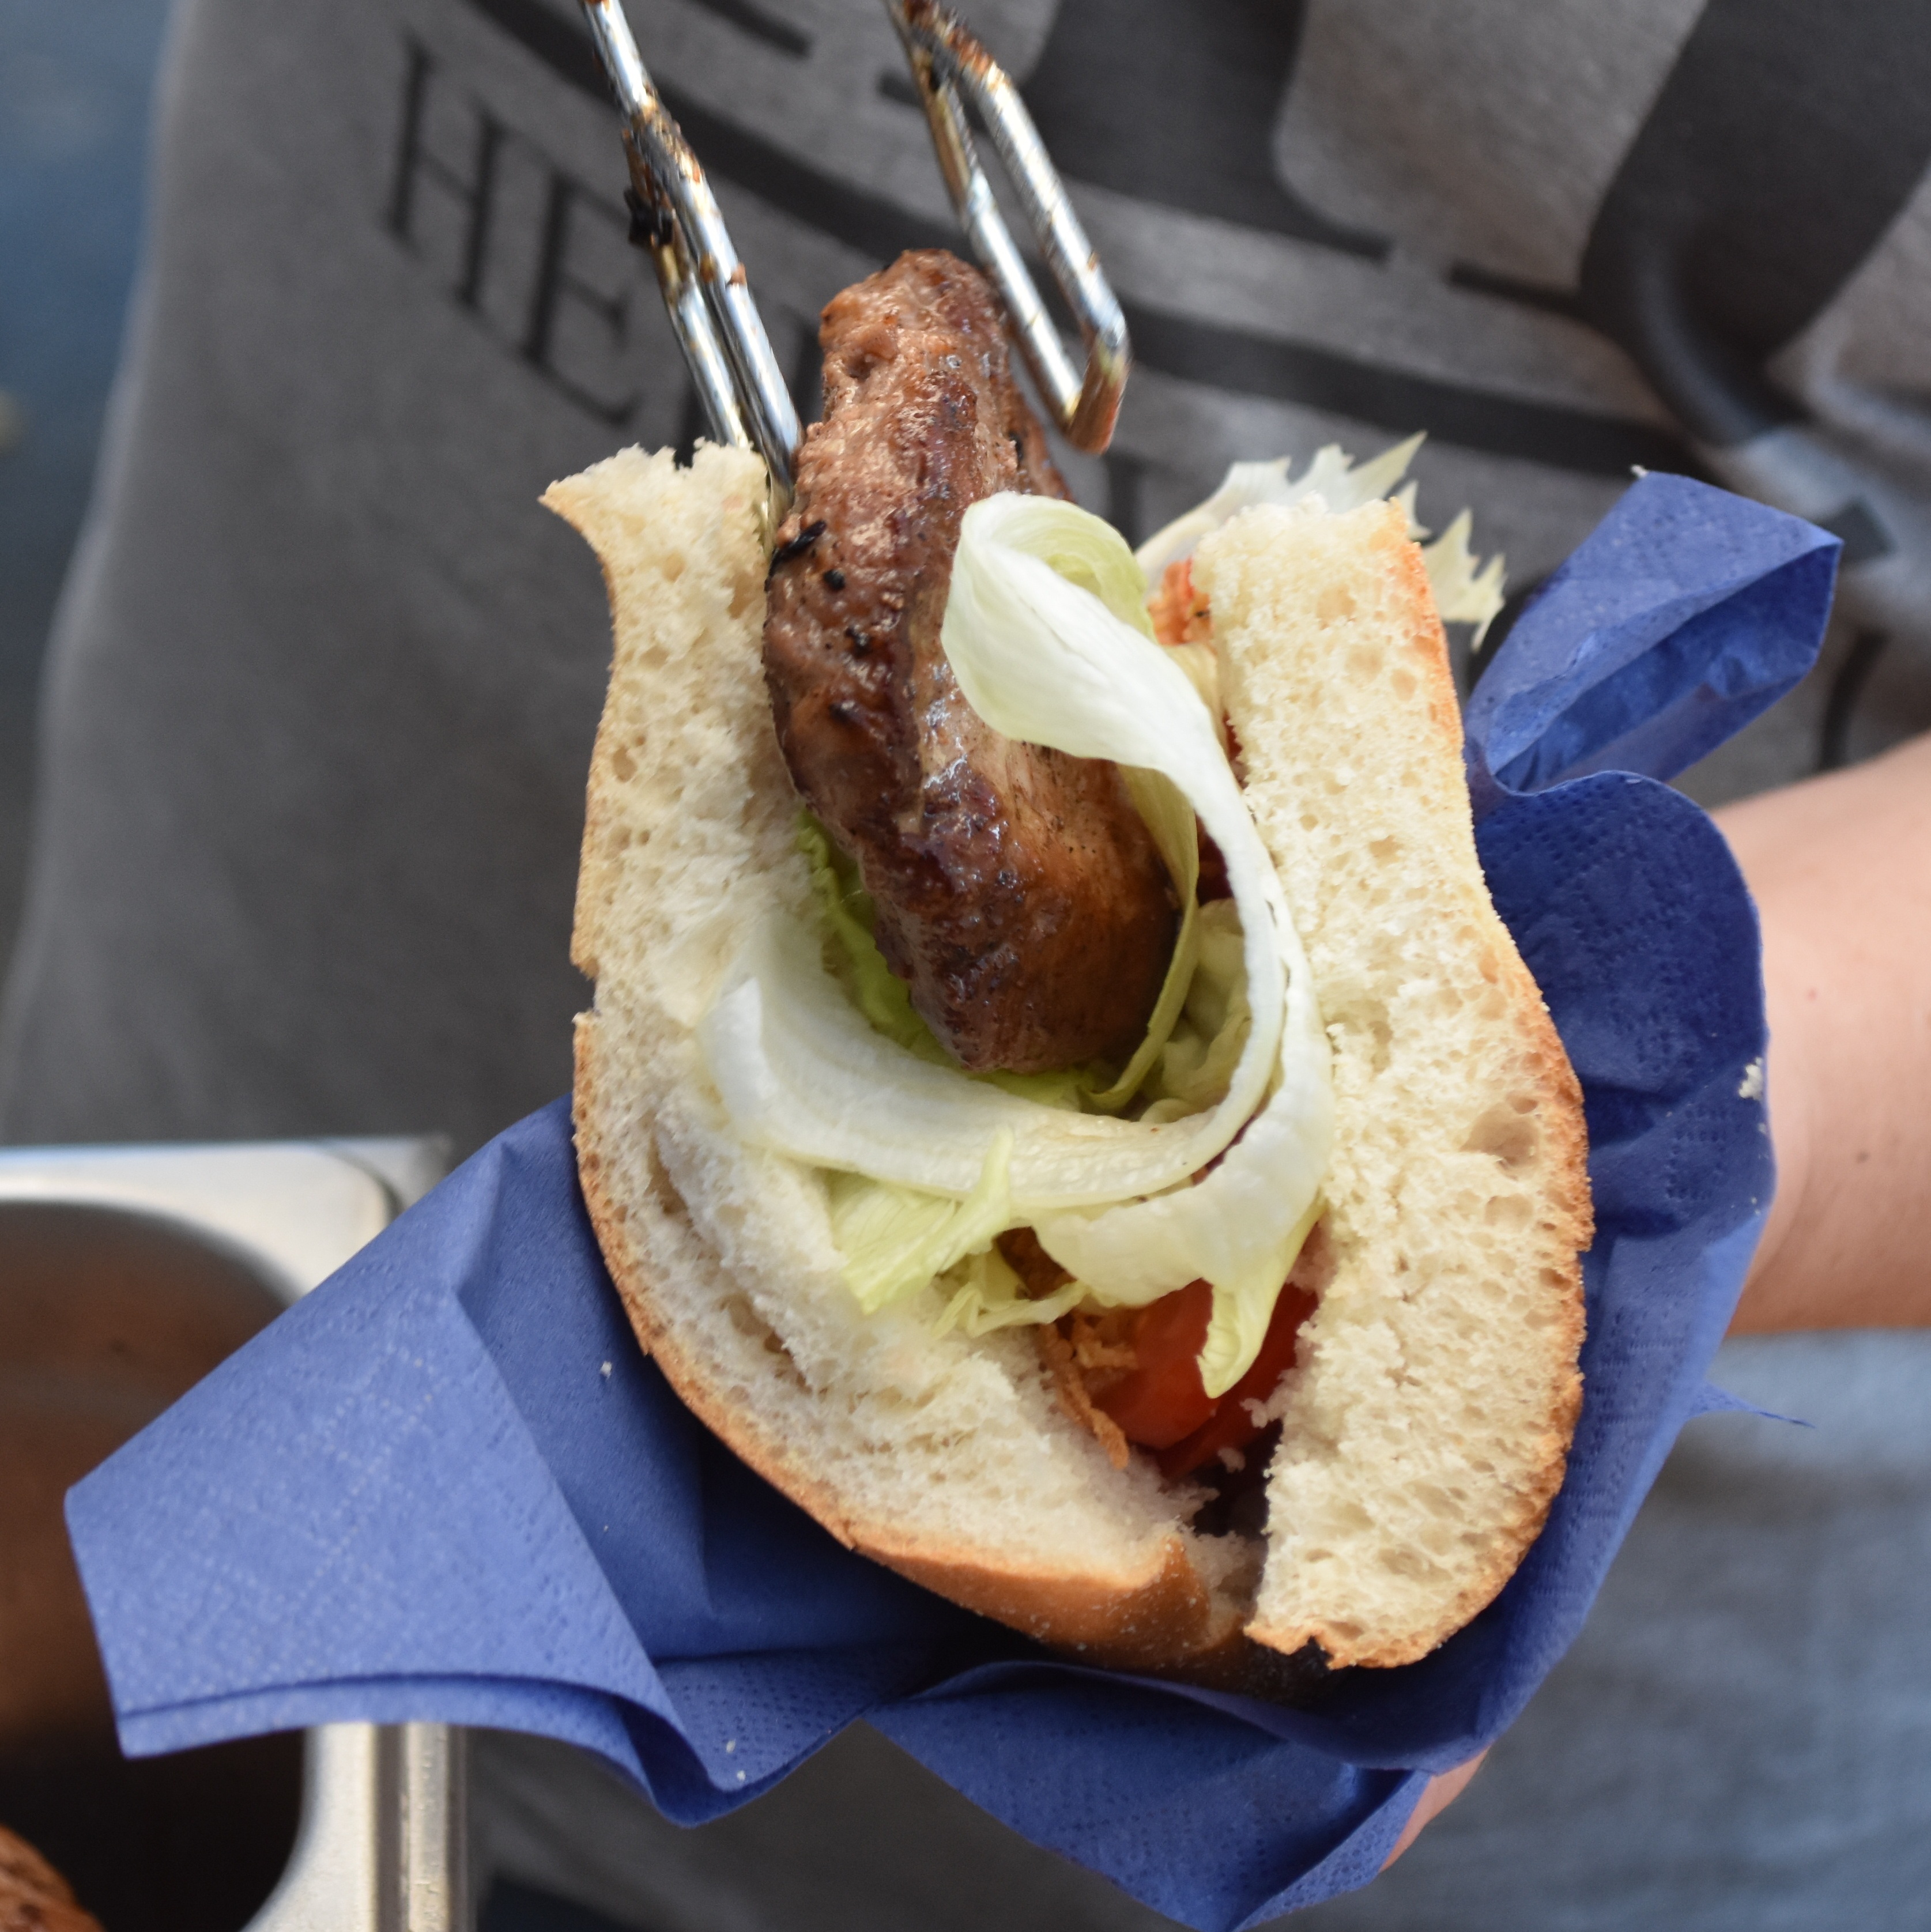
dish, meal, food, produce, breakfast, meat, lunch, hamburger, roll, power supply, sense